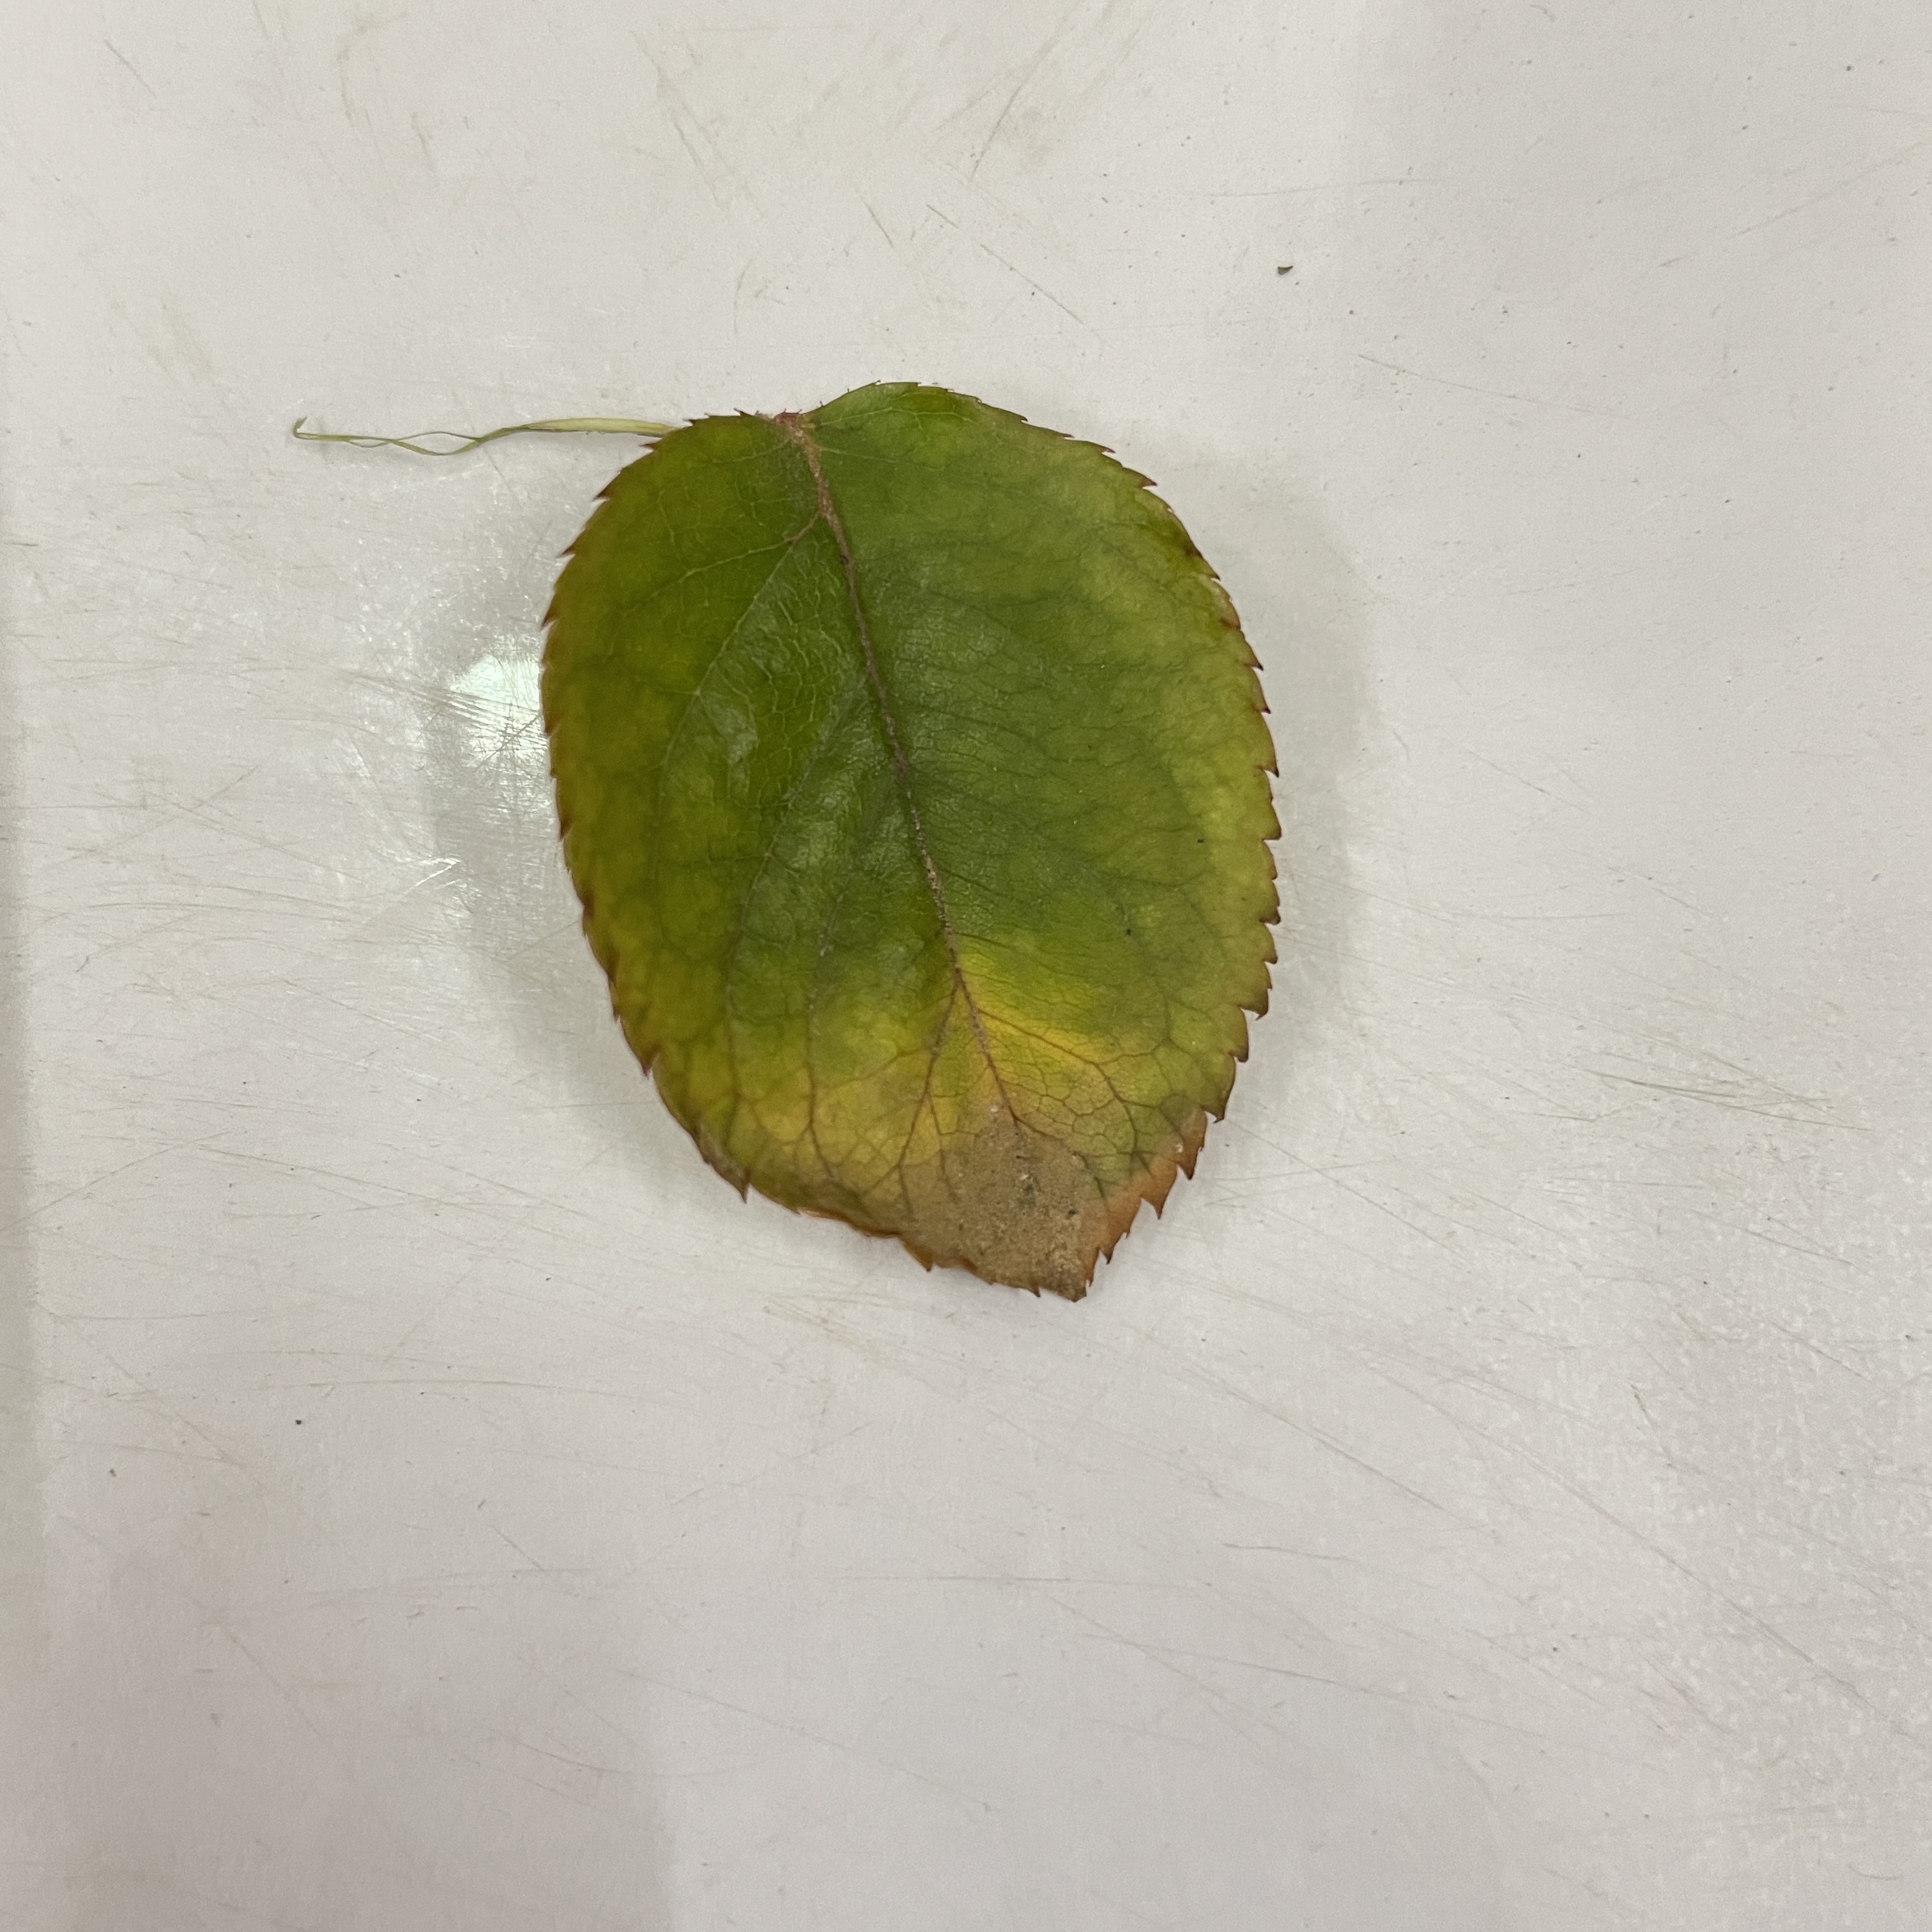
Label: Black Spot